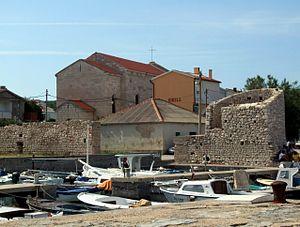
Ražanac est un village et une municipalité située en Dalmatie, dans le comitat de Zadar, en Croatie. Au recensement de 2001, la municipalité comptait 3 107 habitants, dont 98,23 % de Croates et le village seul comptait 1 002 habitants.